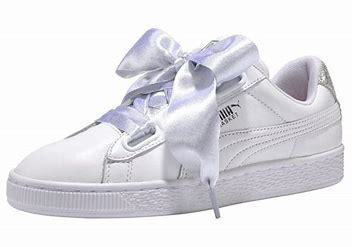
Brand: Puma
Model: Basket Heart